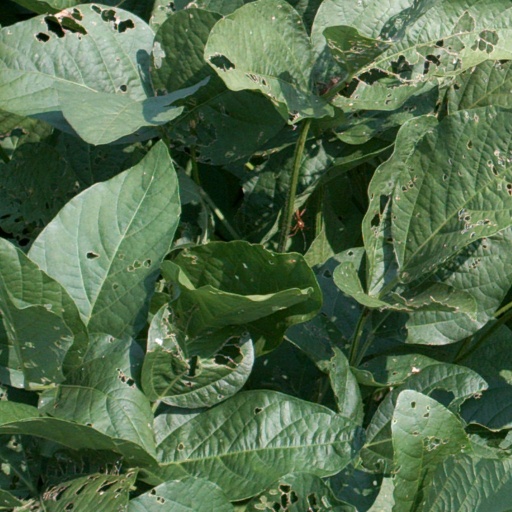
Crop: soybean